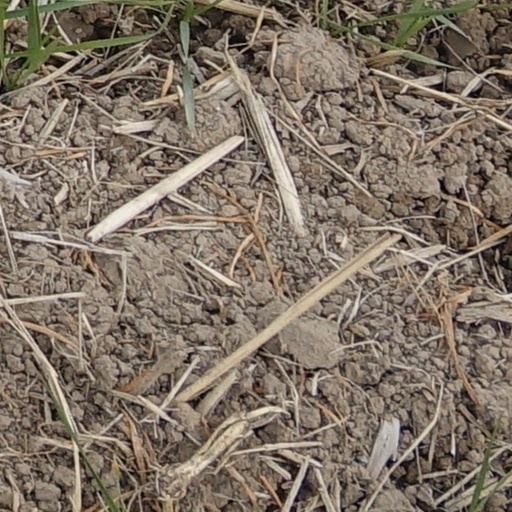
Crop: wheat